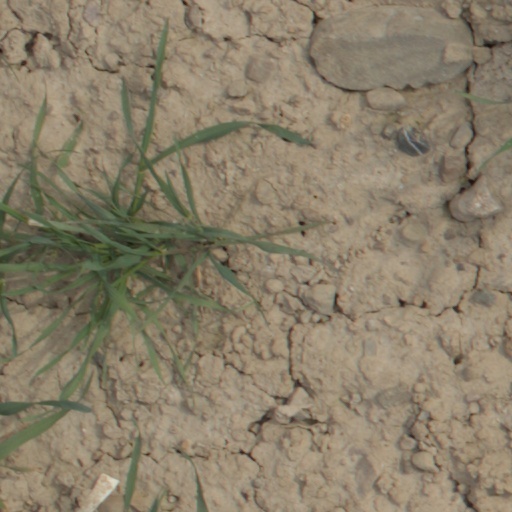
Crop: wheat